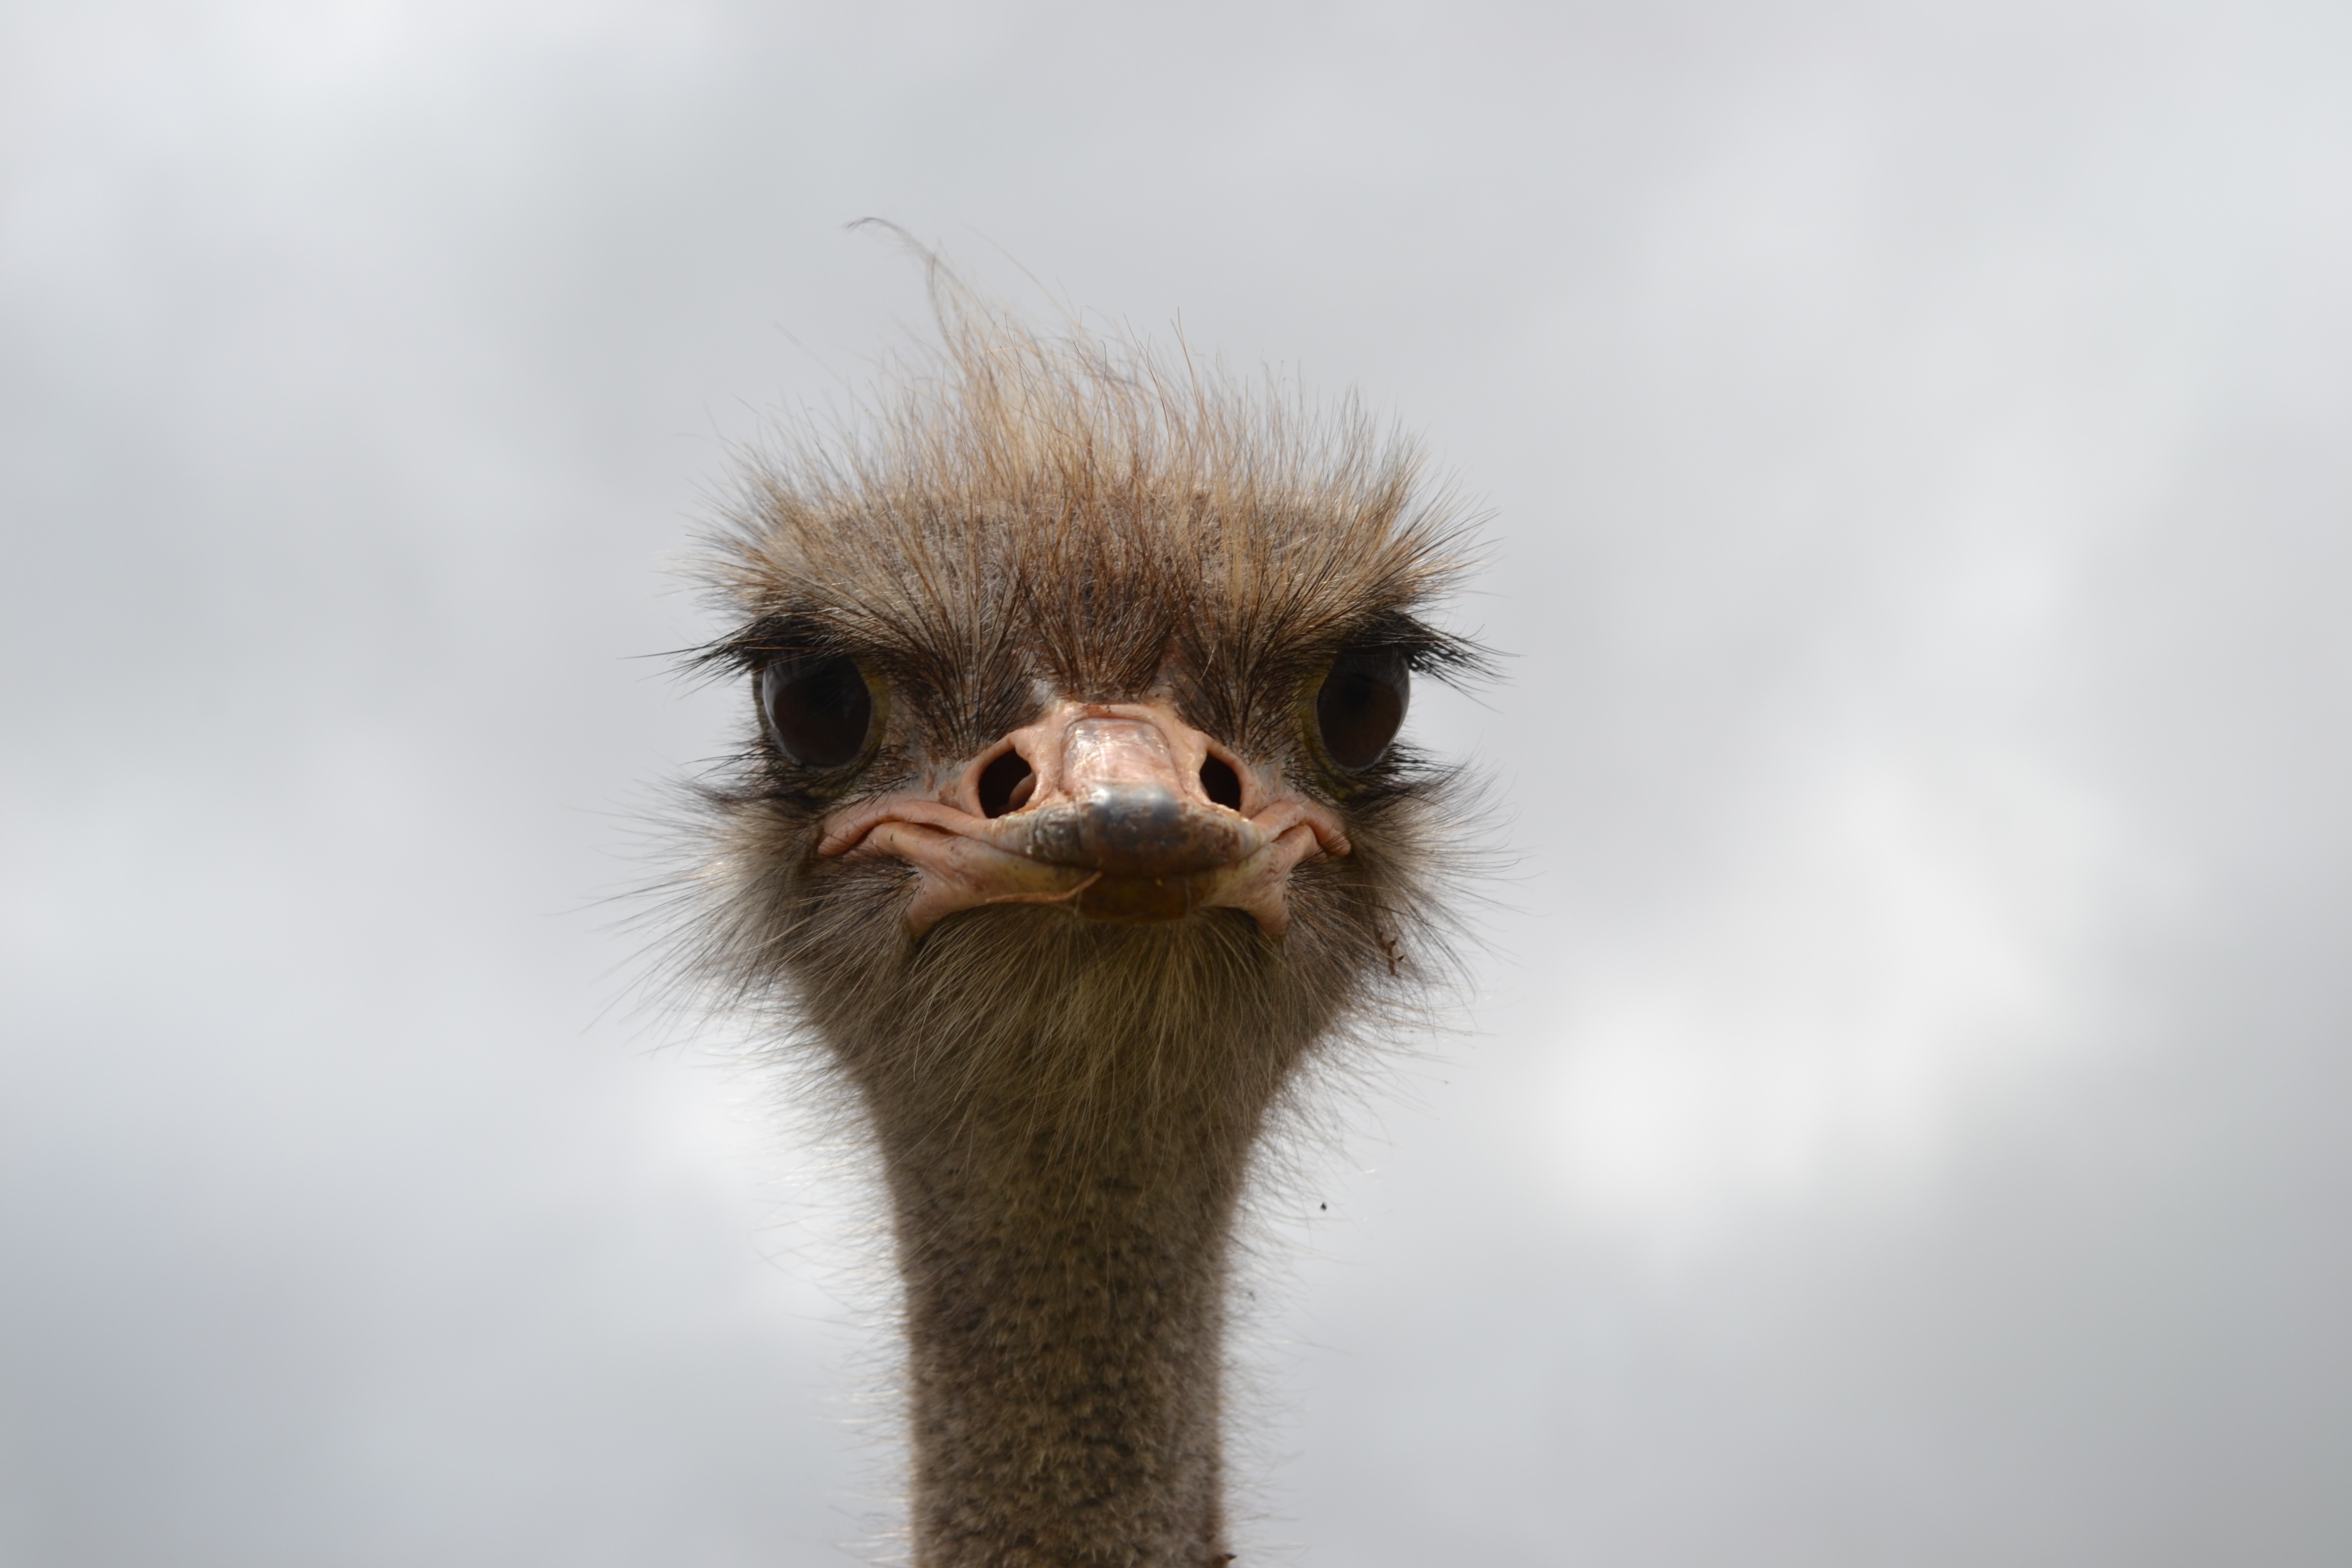
nature, bird, farm, wildlife, beak, africa, ostrich, feather, fauna, close up, face, emu, hairy, vertebrate, ratite, south africa, flightless bird, big eyes, flightless